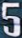
Number: 5